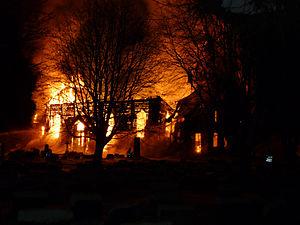
Hønefoss est une ville située dans le comté de Buskerud, en Norvège. Elle joue le rôle de centre administratif de la municipalité de Ringerike. Elle se trouve à 63 kilomètres au nord-ouest de la capitale Oslo.